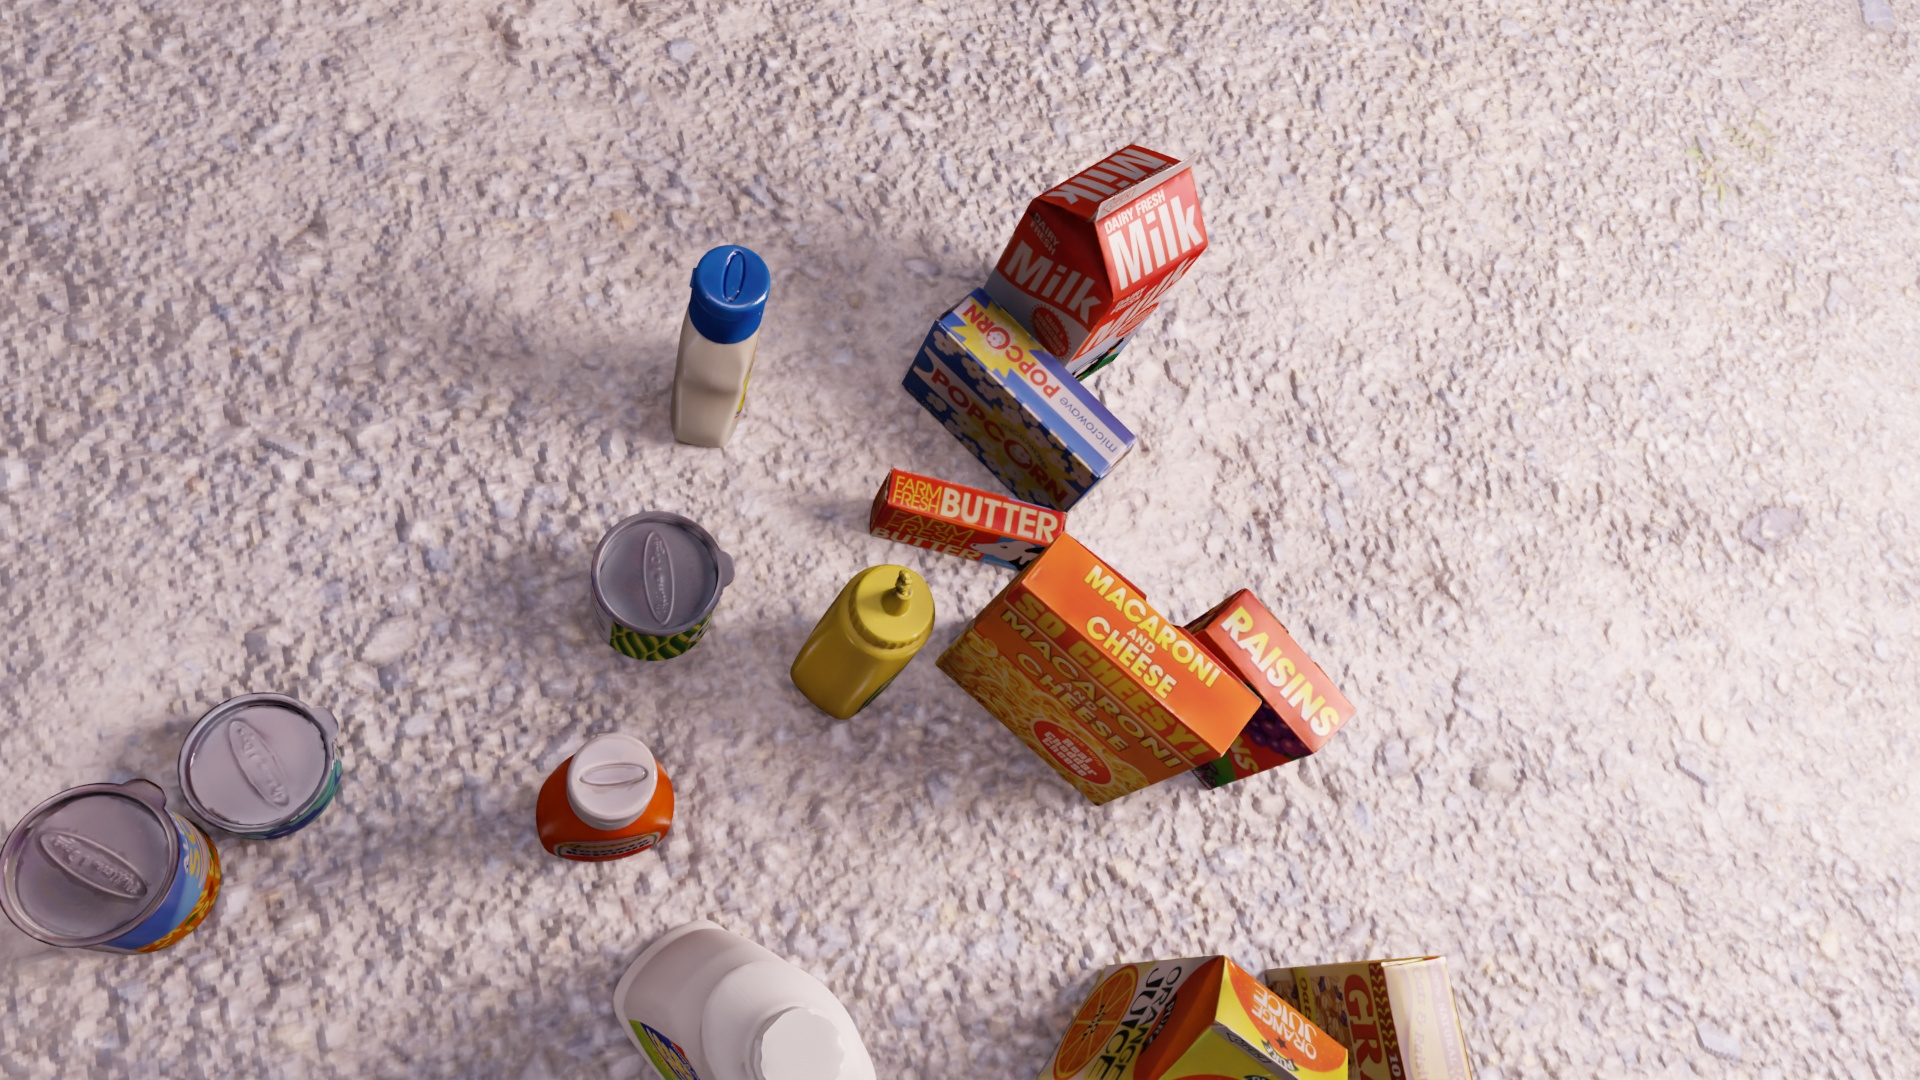
Question:
What are the eight normalized (x, y) image coordinates between 0 and 1 of the cuboid corners for the squeezable bottle of mayonnaise? Your answer should be a list of normalized (x, y) image coordinates between 0 and 1 with bottom face first then top face, all counter-clockwise.
Answer: [(0.343229, 0.412037), (0.38125, 0.425926), (0.390625, 0.332407), (0.354167, 0.318519), (0.353125, 0.301852), (0.398438, 0.319444), (0.409896, 0.212037), (0.365625, 0.193519)]